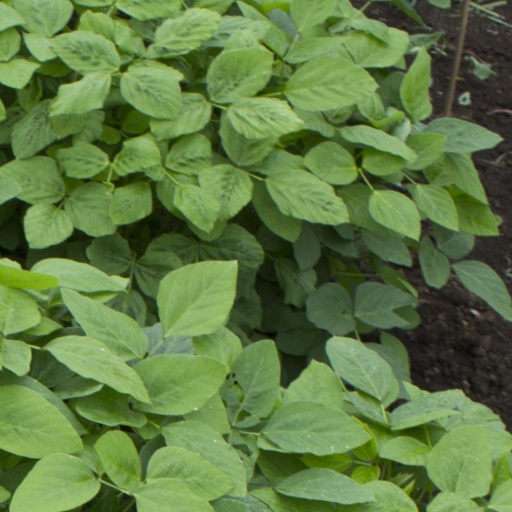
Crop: soybean